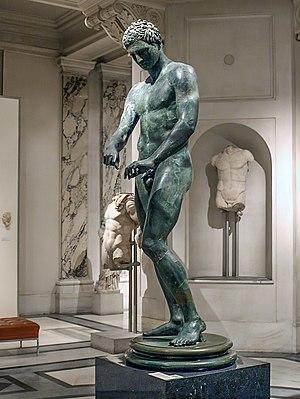
L’Apoxyomène du Vatican est une copie romaine en marbre d'après Lysippe, découverte à Rome en 1849 et conservée au musée Pio-Clementino, Inv. 1185.
Apoxyomène est le nom générique donné dans la statuaire antique à la représentation d'un athlète en train de se nettoyer après l'effort, se raclant la peau à l'aide d'un strigile.